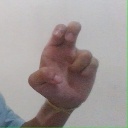
अक्षर: अ